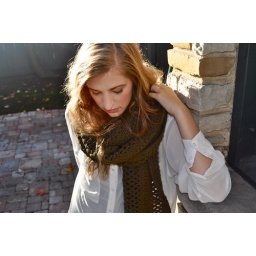
It's the hole in the ground on the dress that you found and your mother said Johnny put on